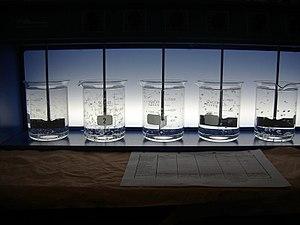
Coagulation puis floculation en traitement des eaux industrielles
La coagulation-floculation est un procédé de traitement physico-chimique d'épuration de l'eau, utilisé pour le traitement de potabilisation ou le traitement d'eau usée.